Chinese characters

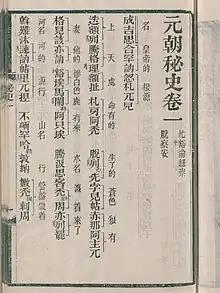
Title page for a 1908 edition of the 13th-century "Secret History of the Mongols", which uses Chinese characters to transcribe Mongolian and provides glosses to the right of each column

Chinese characters are predominantly input on computers using a standard keyboard. Many input methods (IMEs) are phonetic, where typists enter characters according to schemes like pinyin or bopomofo for Mandarin, Jyutping for Cantonese, or Hepburn for Japanese. For example, could be input as using pinyin, or as using Jyutping.